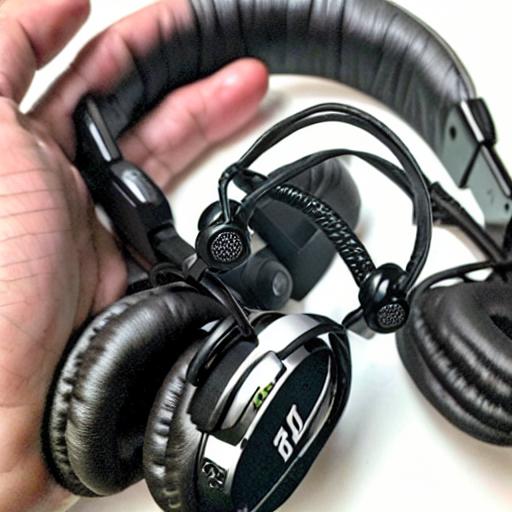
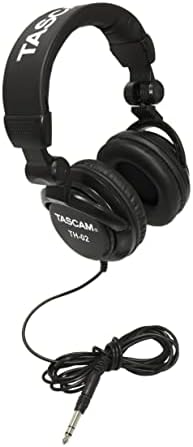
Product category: headphones
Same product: no